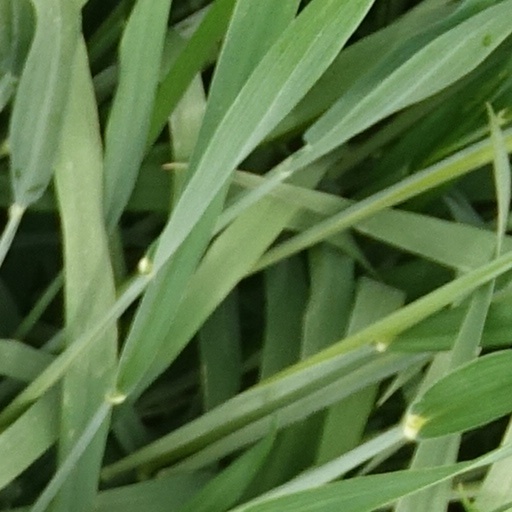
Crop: wheat